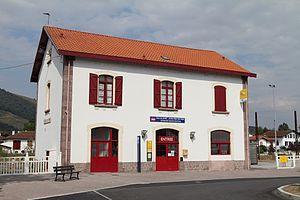
La gare de Saint-Jean-Pied-de-Port en août 2013, Aquitaine, France.
La gare de Saint-Jean-Pied-de-Port est une gare ferroviaire française terminus de la ligne de Bayonne à Saint-Jean-Pied-de-Port, située sur le territoire de la commune de Saint-Jean-Pied-de-Port, en contrebas du centre, à proximité des communes d'Ispoure et d'Uhart-Cize, dans le département des Pyrénées-Atlantiques en région Nouvelle-Aquitaine.